2023 Tour de France

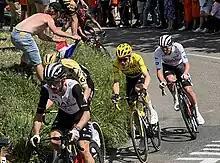
The group of favourites containing Jonas Vingegaard and Tadej Pogačar during stage 12

After the first rest day, stage 10 had a chaotic beginning, with many groups of riders—at one point including Vingegaard and Pogačar—attempting to break away before being caught by the peloton; a stable breakaway emerged around the halfway point of the stage. Krists Neilands attacked the breakaway group and was solo leader for much of the last section of the stage, but was eventually caught by other breakaway riders including Pello Bilbao, who went on to win the stage. Bilbao dedicated his victory to his late teammate Gino Mäder, who had died after a crash in the Tour de Suisse the previous month. Jasper Philipsen took his fourth stage-win of the Tour in a sprint on the eleventh stage to Moulins. In the twelfth stage, Ion Izagirre of the Cofidis team came in first after he escaped solo in the last towards Belleville en Beaujolais. Michał Kwiatkowski won stage 13 after breaking away on his own from the finish at the top of the Grand Colombier. Pogačar cut Vingegaard's lead to nine seconds.